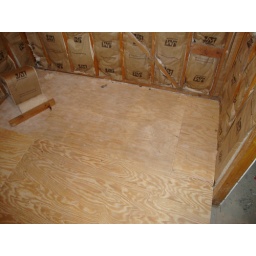
New raised floor in office